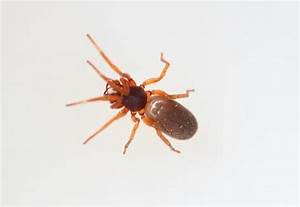
Label: ragno